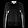
Label: Pullover